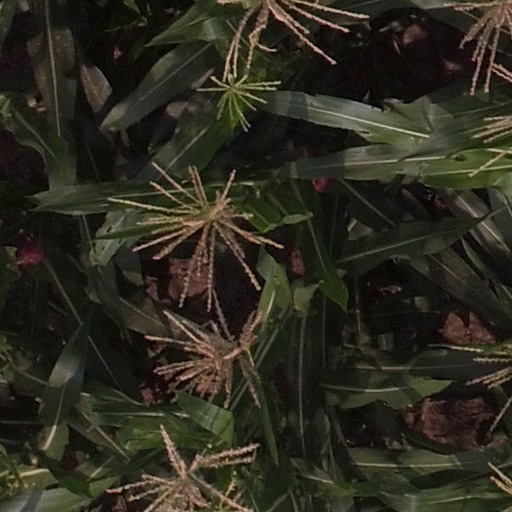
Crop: maize; corn